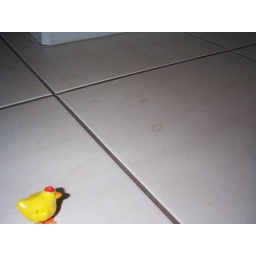
there were chicken and the storm blew over the mountain and the mountain was blasting and it was sunny...